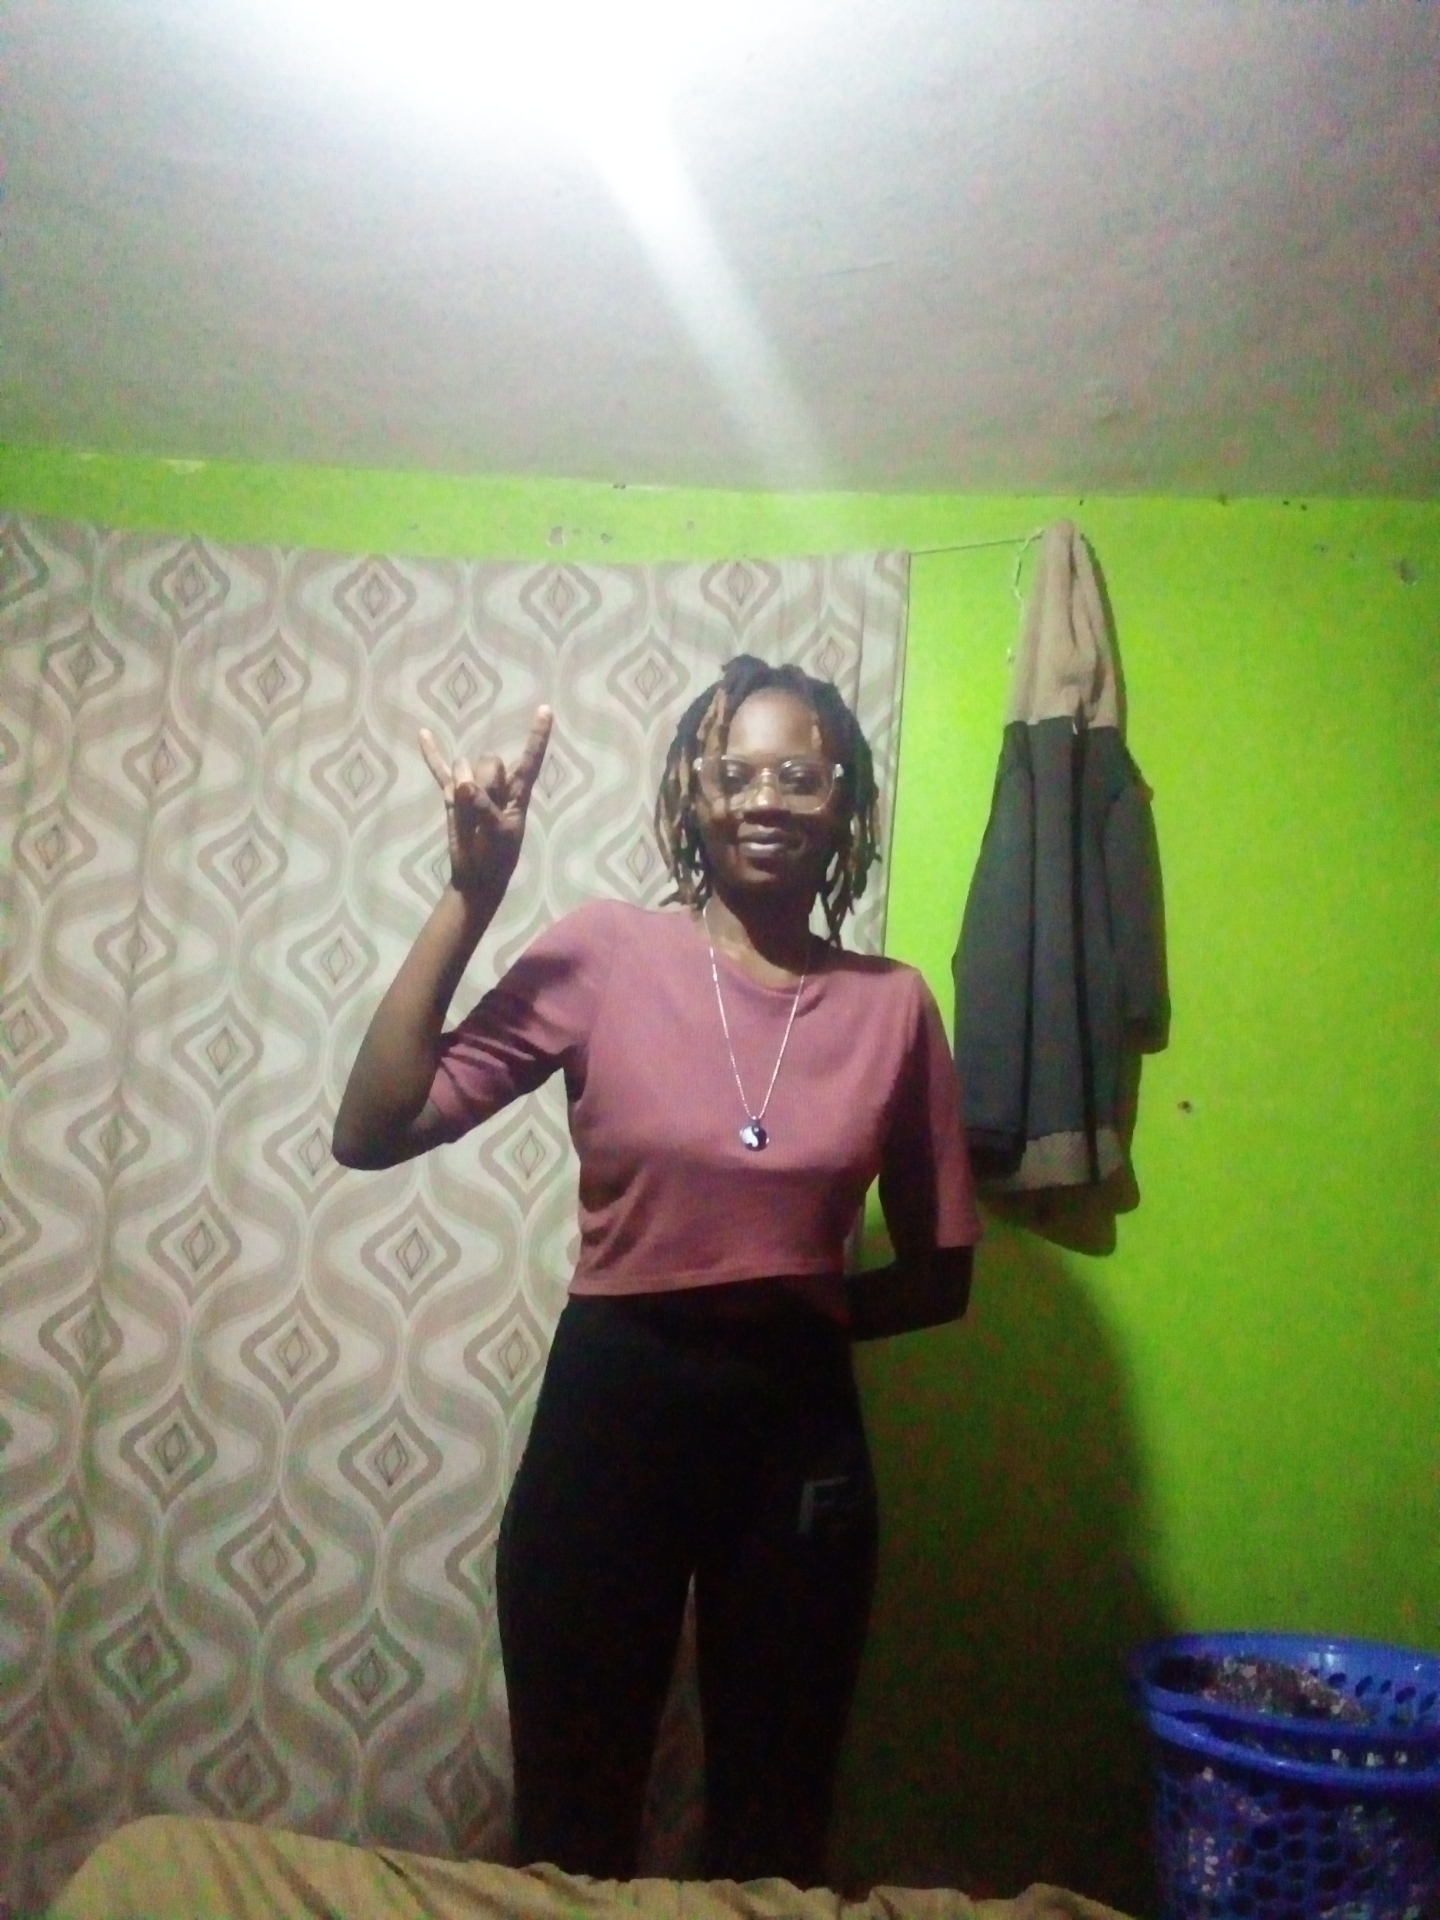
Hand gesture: rock